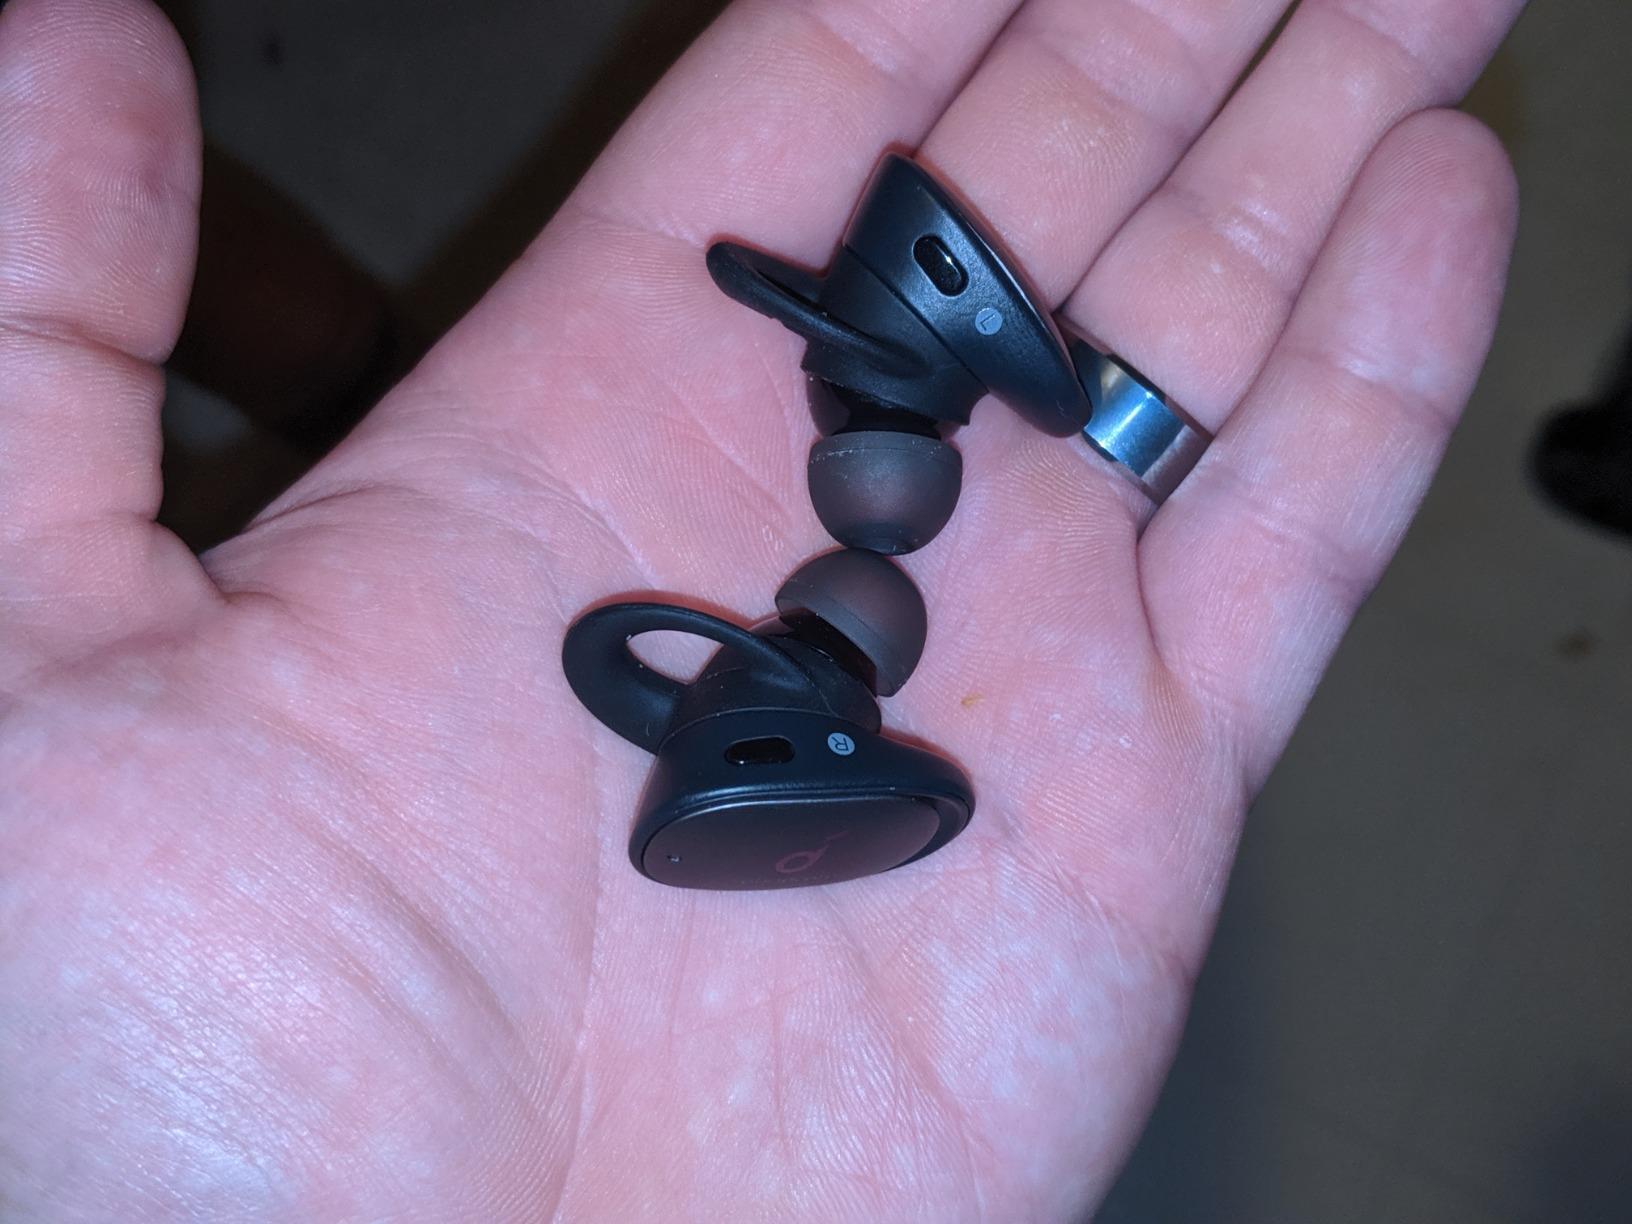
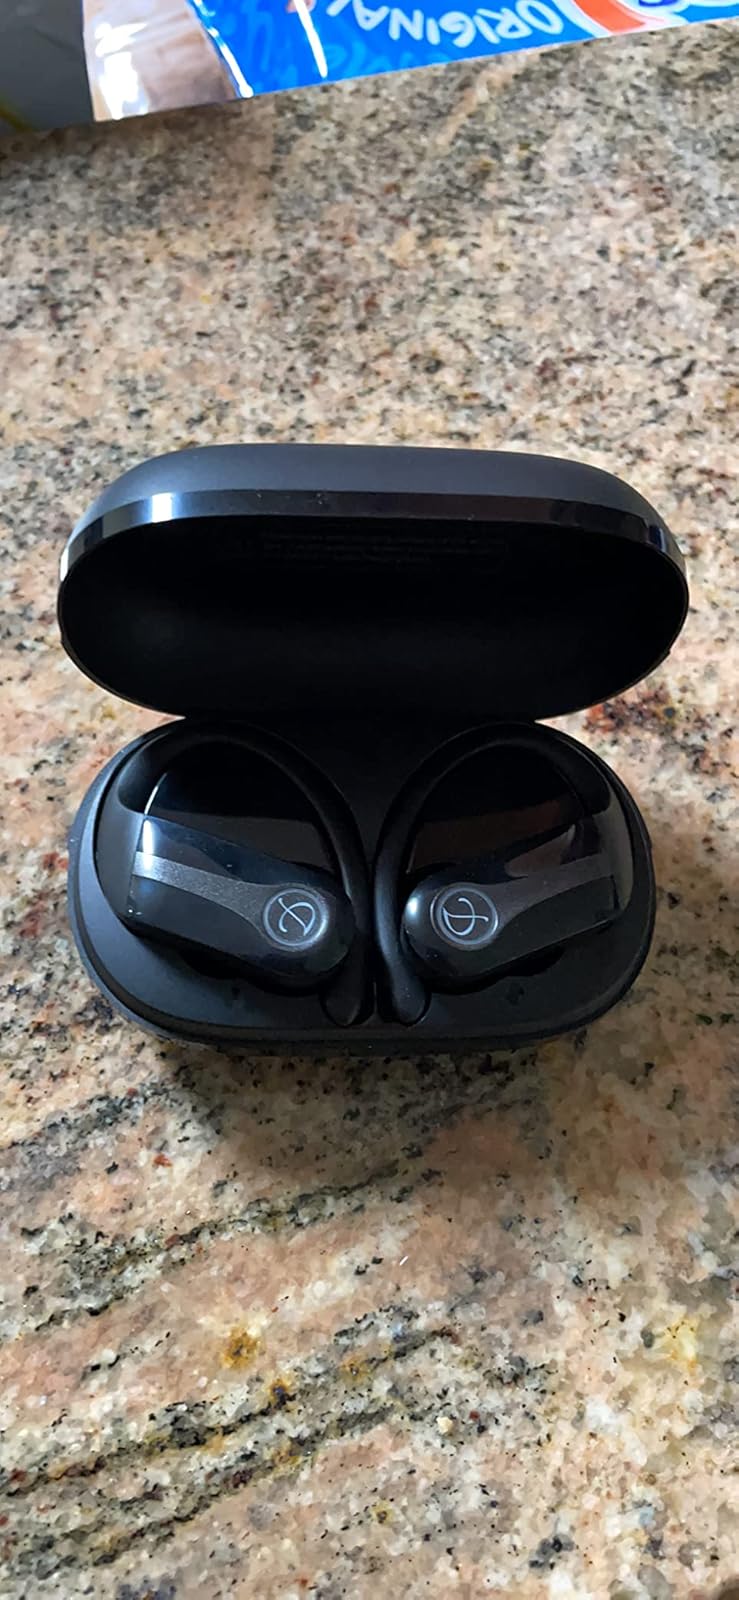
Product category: earbuds
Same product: no